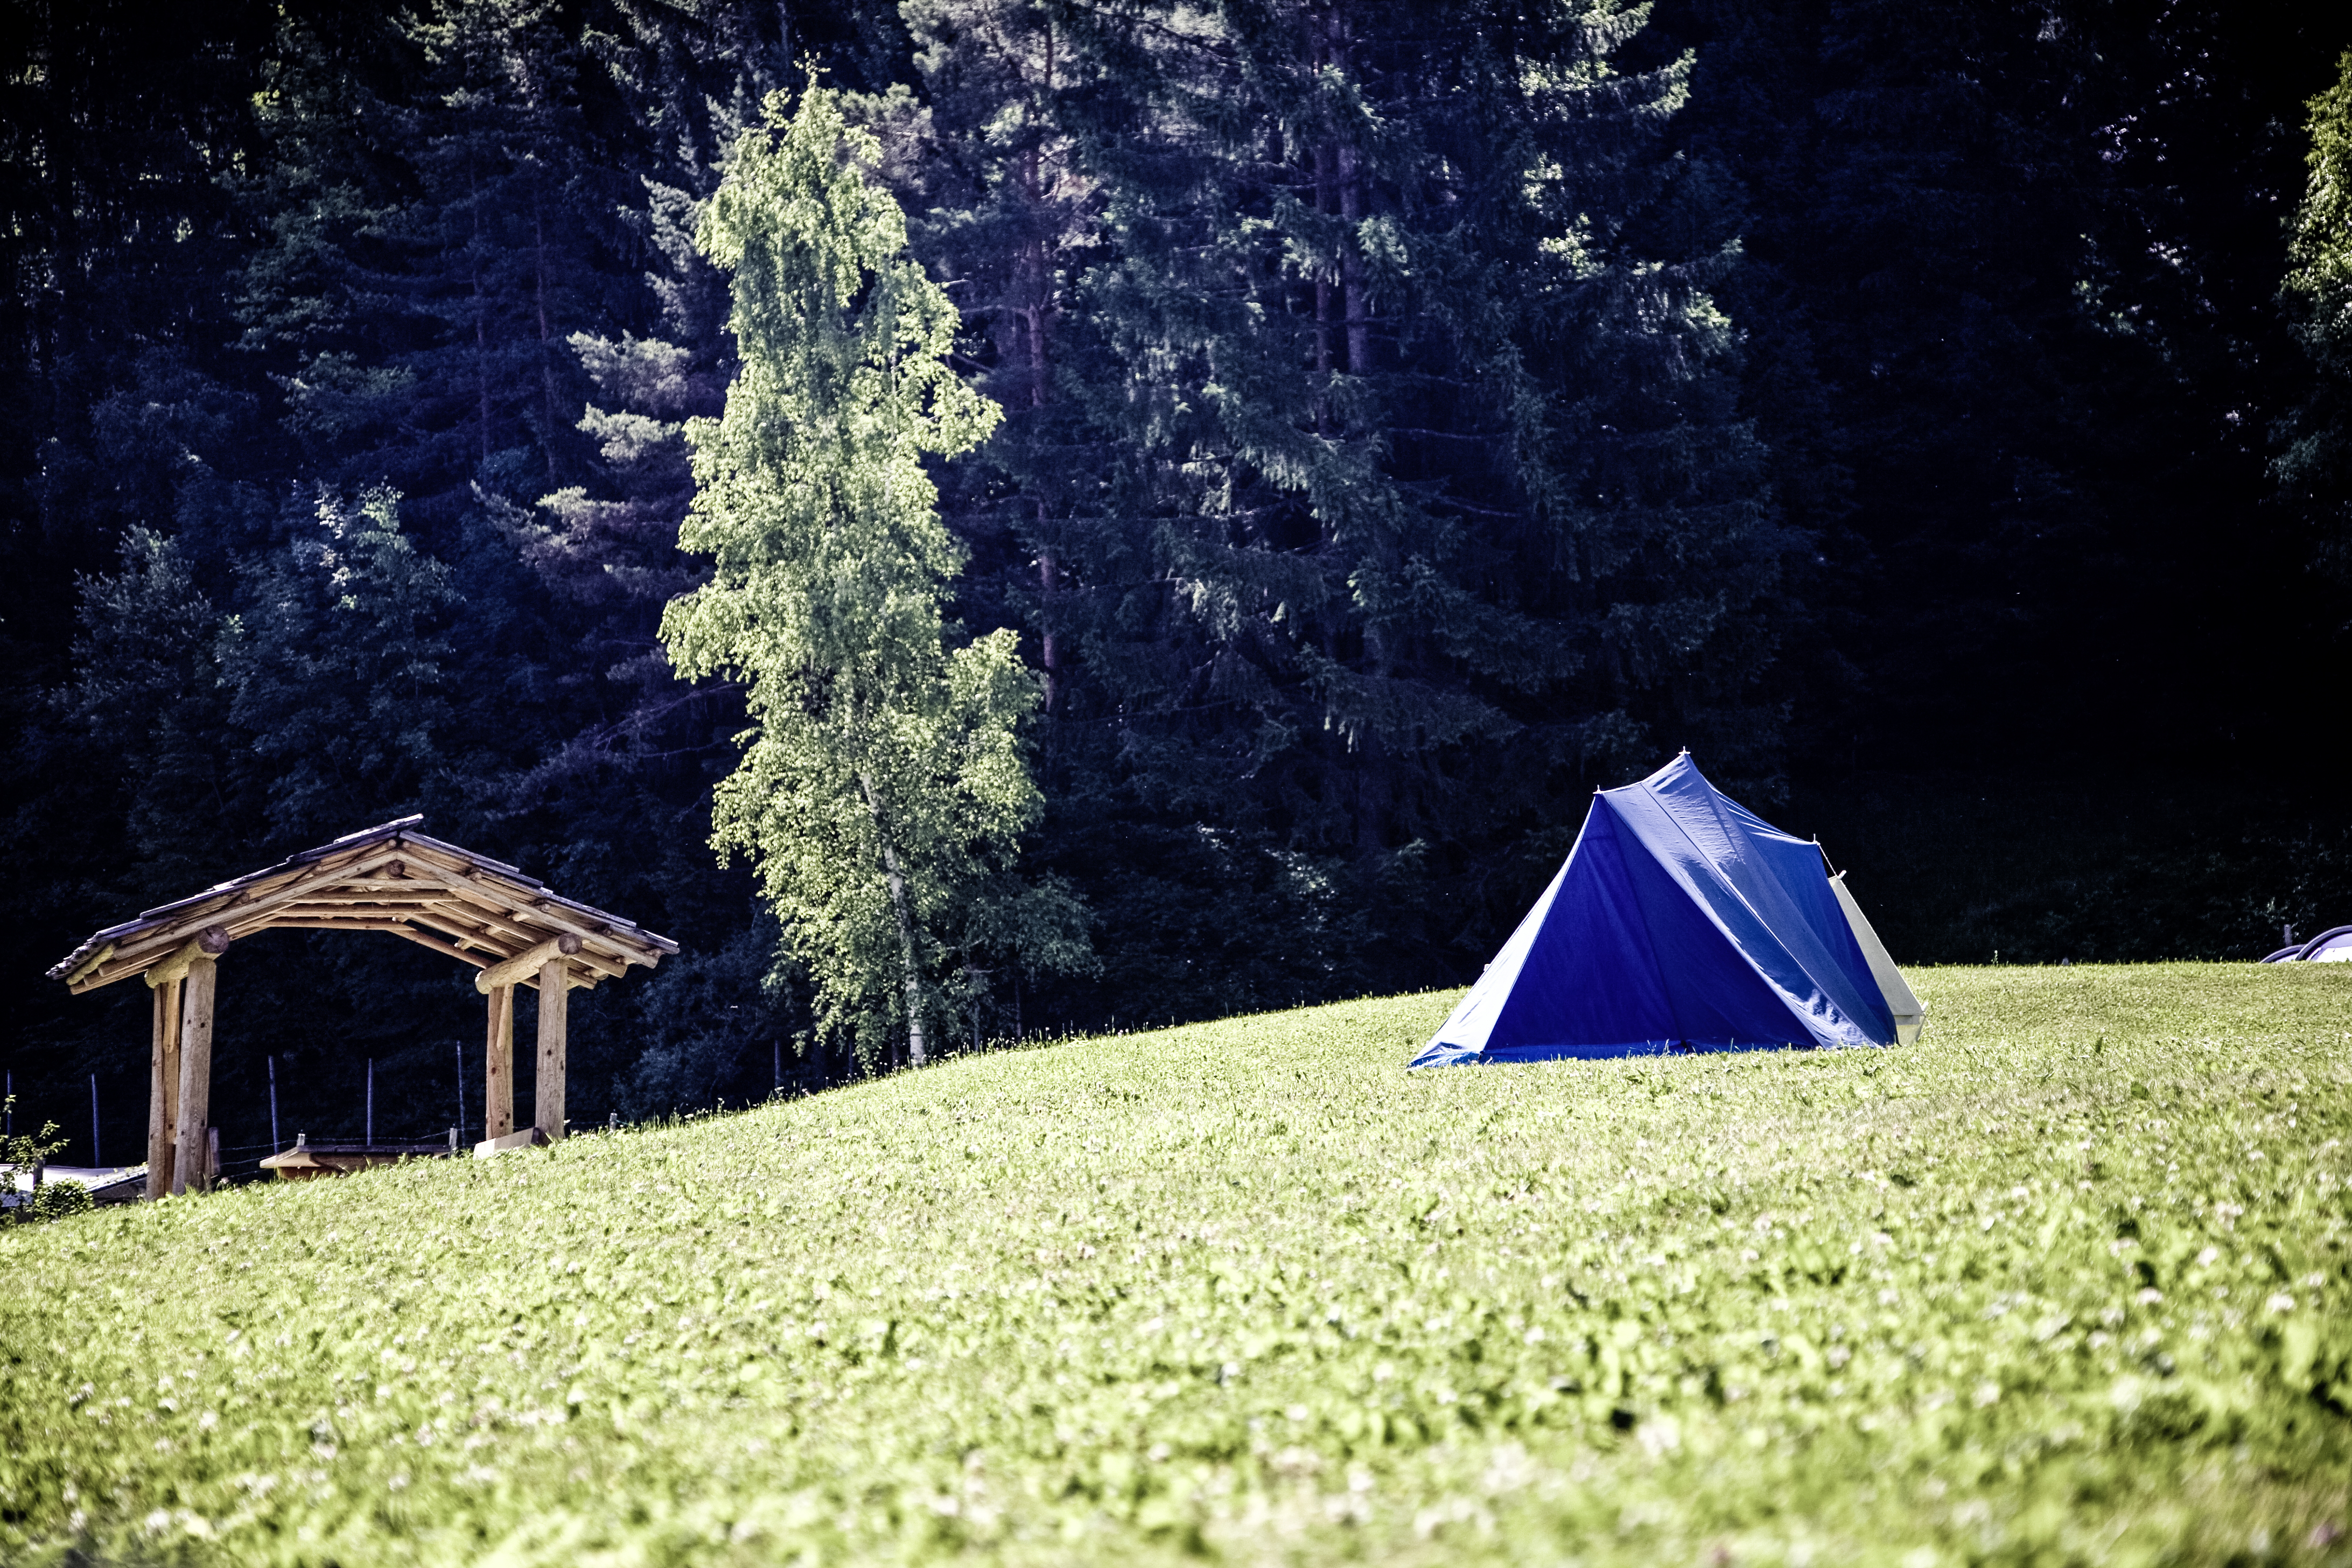
tree, nature, grass, field, lawn, meadow, sunlight, leaf, flower, green, autumn, tent, outdoors, woodland, rural area, camping tent